Walter Plowden

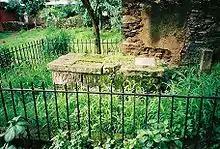
Plowden's grave, Gondar

Walter Charles Metcalf Chichele Plowden (3 August 1820 – 13 March 1860) was a British diplomat, consul at Massawa on the Red Sea coast from 1848 to his death. He played a role in Ethiopian politics in the mid 19th-century: during his tenure he cultivated the friendship of first "Ras" Ali, and later the Ethiopian emperor Tewodros II.